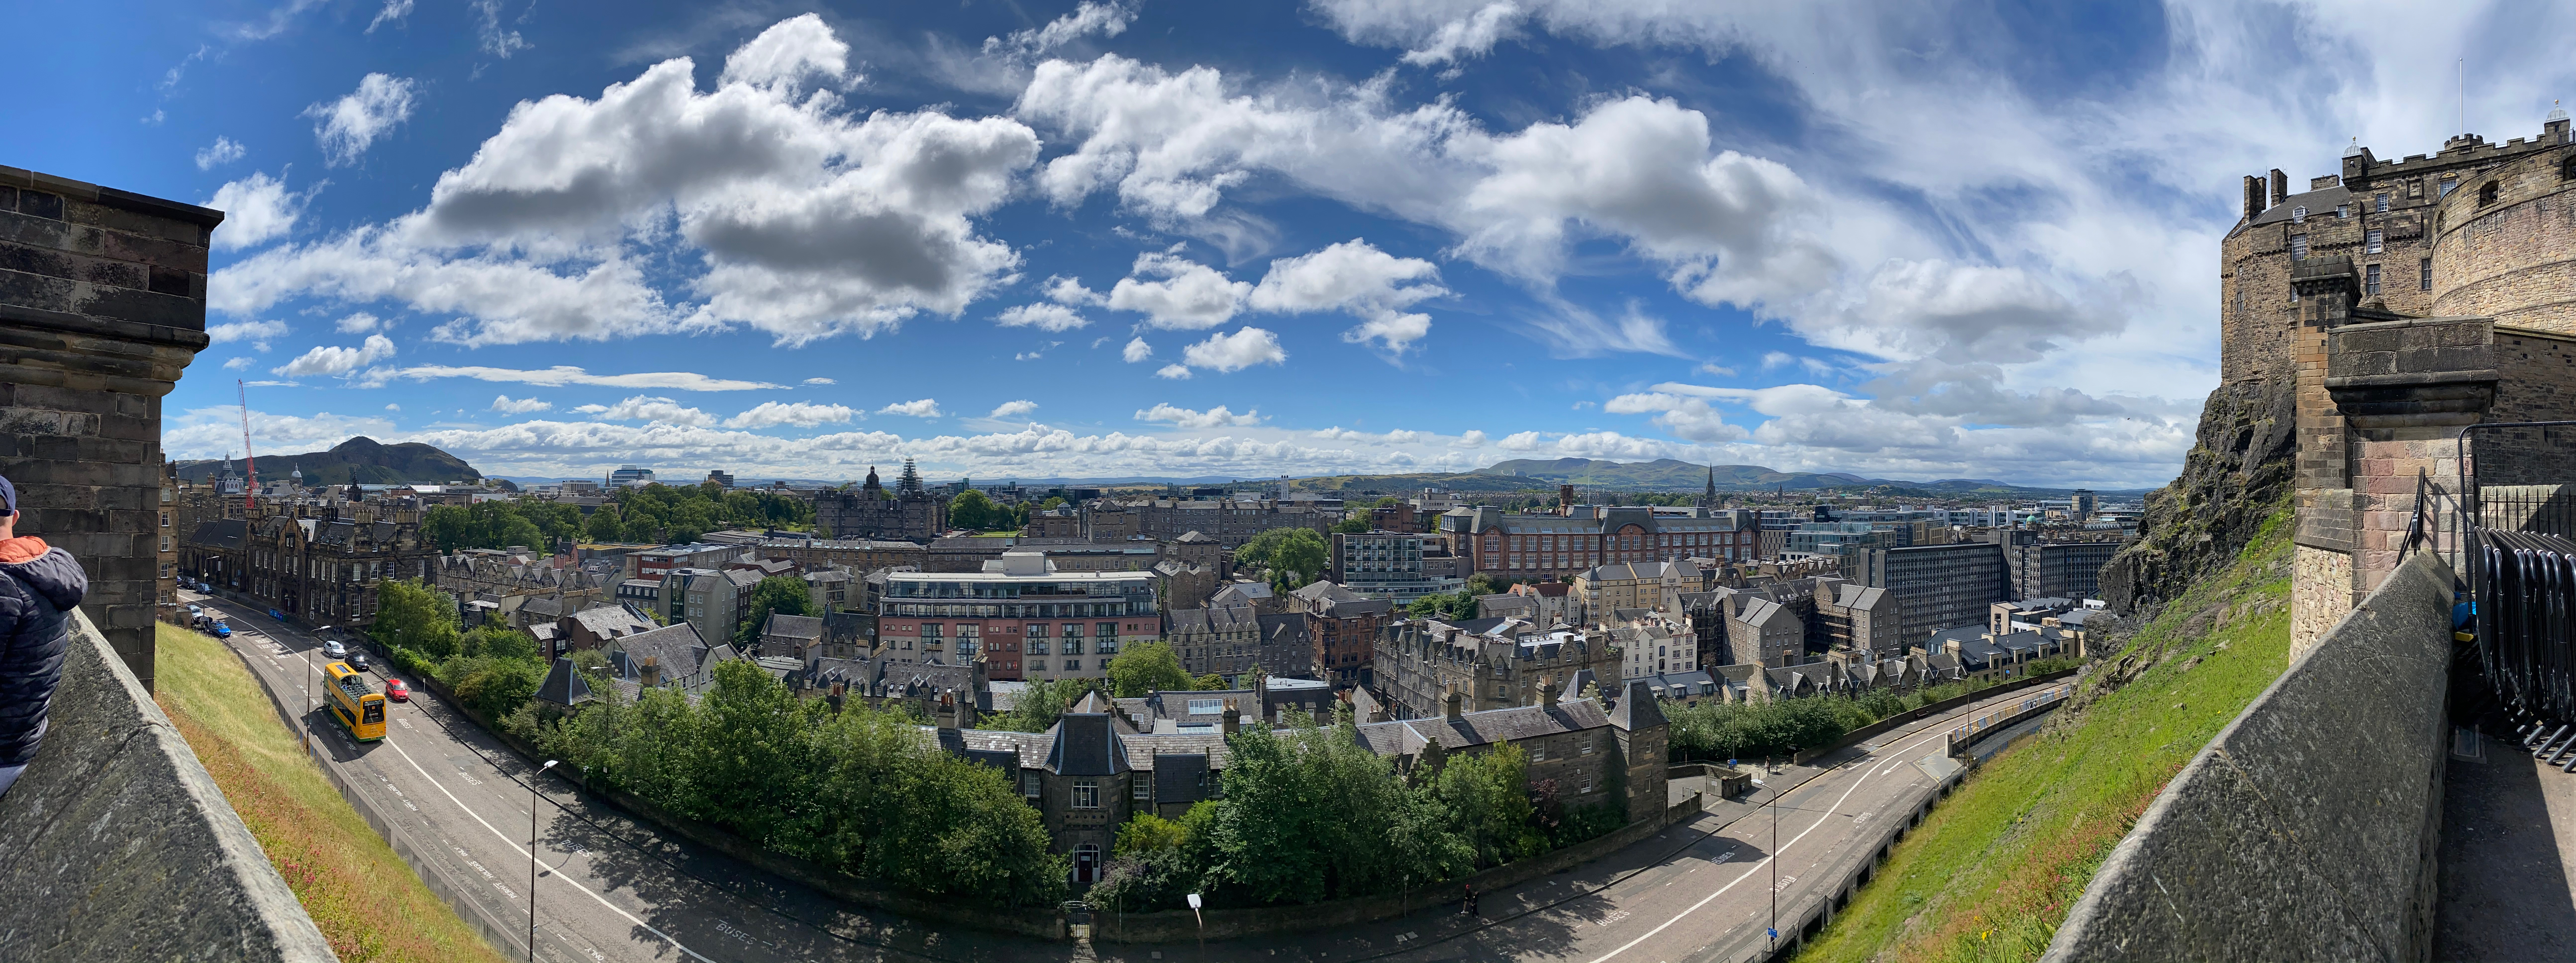
edinburgh, scotland, uk, panoramic view, sky, clouds, cloud, building, plant, house, tree, cityscape, urban design, residential area, cumulus, landscape, real estate, horizon, landmark, city, metropolitan area, road, hill, tower block, roof, suburb, mixed use, natural landscape, bird's eye view, meteorological phenomenon, downtown, tourism, grass, street, mountain range, apartment, panorama, condominium, skyline, aerial photography, facade, fisheye lens, photography, village, vacation